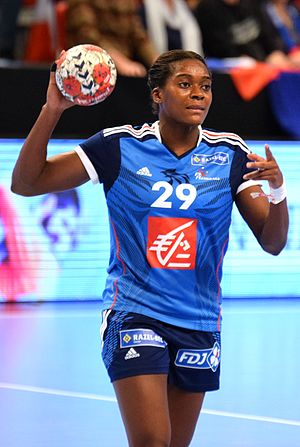
Gnonsiane Niombla
Niombla i 2015
Gnonsiane Niombla er en fransk håndboldspiller som spiller venstre back for Siófok KC og Frankrigs kvindehåndboldlandlandshold.